History of Hong Kong under Imperial China

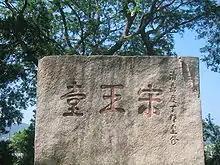
Sung Wong Toi, believed to be a memorial to the last two boy emperors of the Southern Song dynasty, who temporarily lived in Hong Kong.

The earliest known written reference to an event in Hong Kong is part of a 108–character stone inscription (now a declared monument of Hong Kong) on the southern tip of a peninsula in Joss House Bay, east of Tseung Kwan O. It refers to the construction of a stone pagoda on adjacent Tung Lung Island in the fifth year of the reign of Emperor Zhenzong of the Northern Song dynasty in 1012 AD. The engraving itself is dated to the Jiashu year (1274 AD) of Emperor Duzong's reign during the Southern Song dynasty, making it the oldest historical relic with a definite date in Hong Kong and Kowloon.